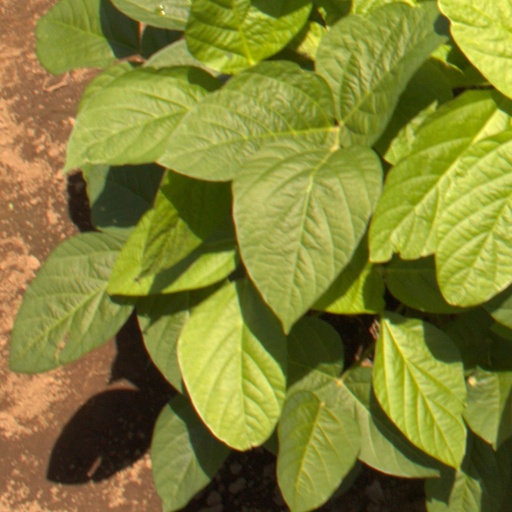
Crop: soybean